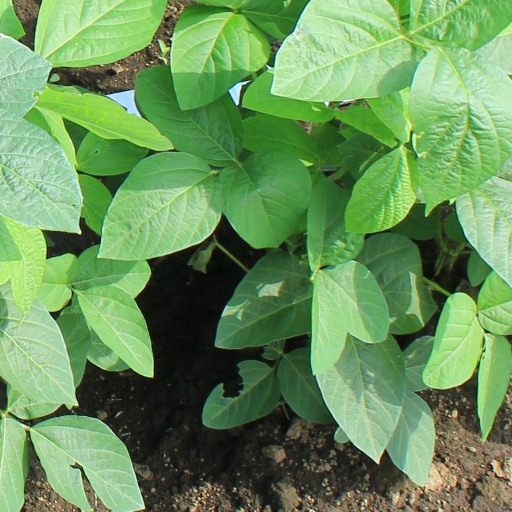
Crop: soybean